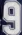
Number: 9